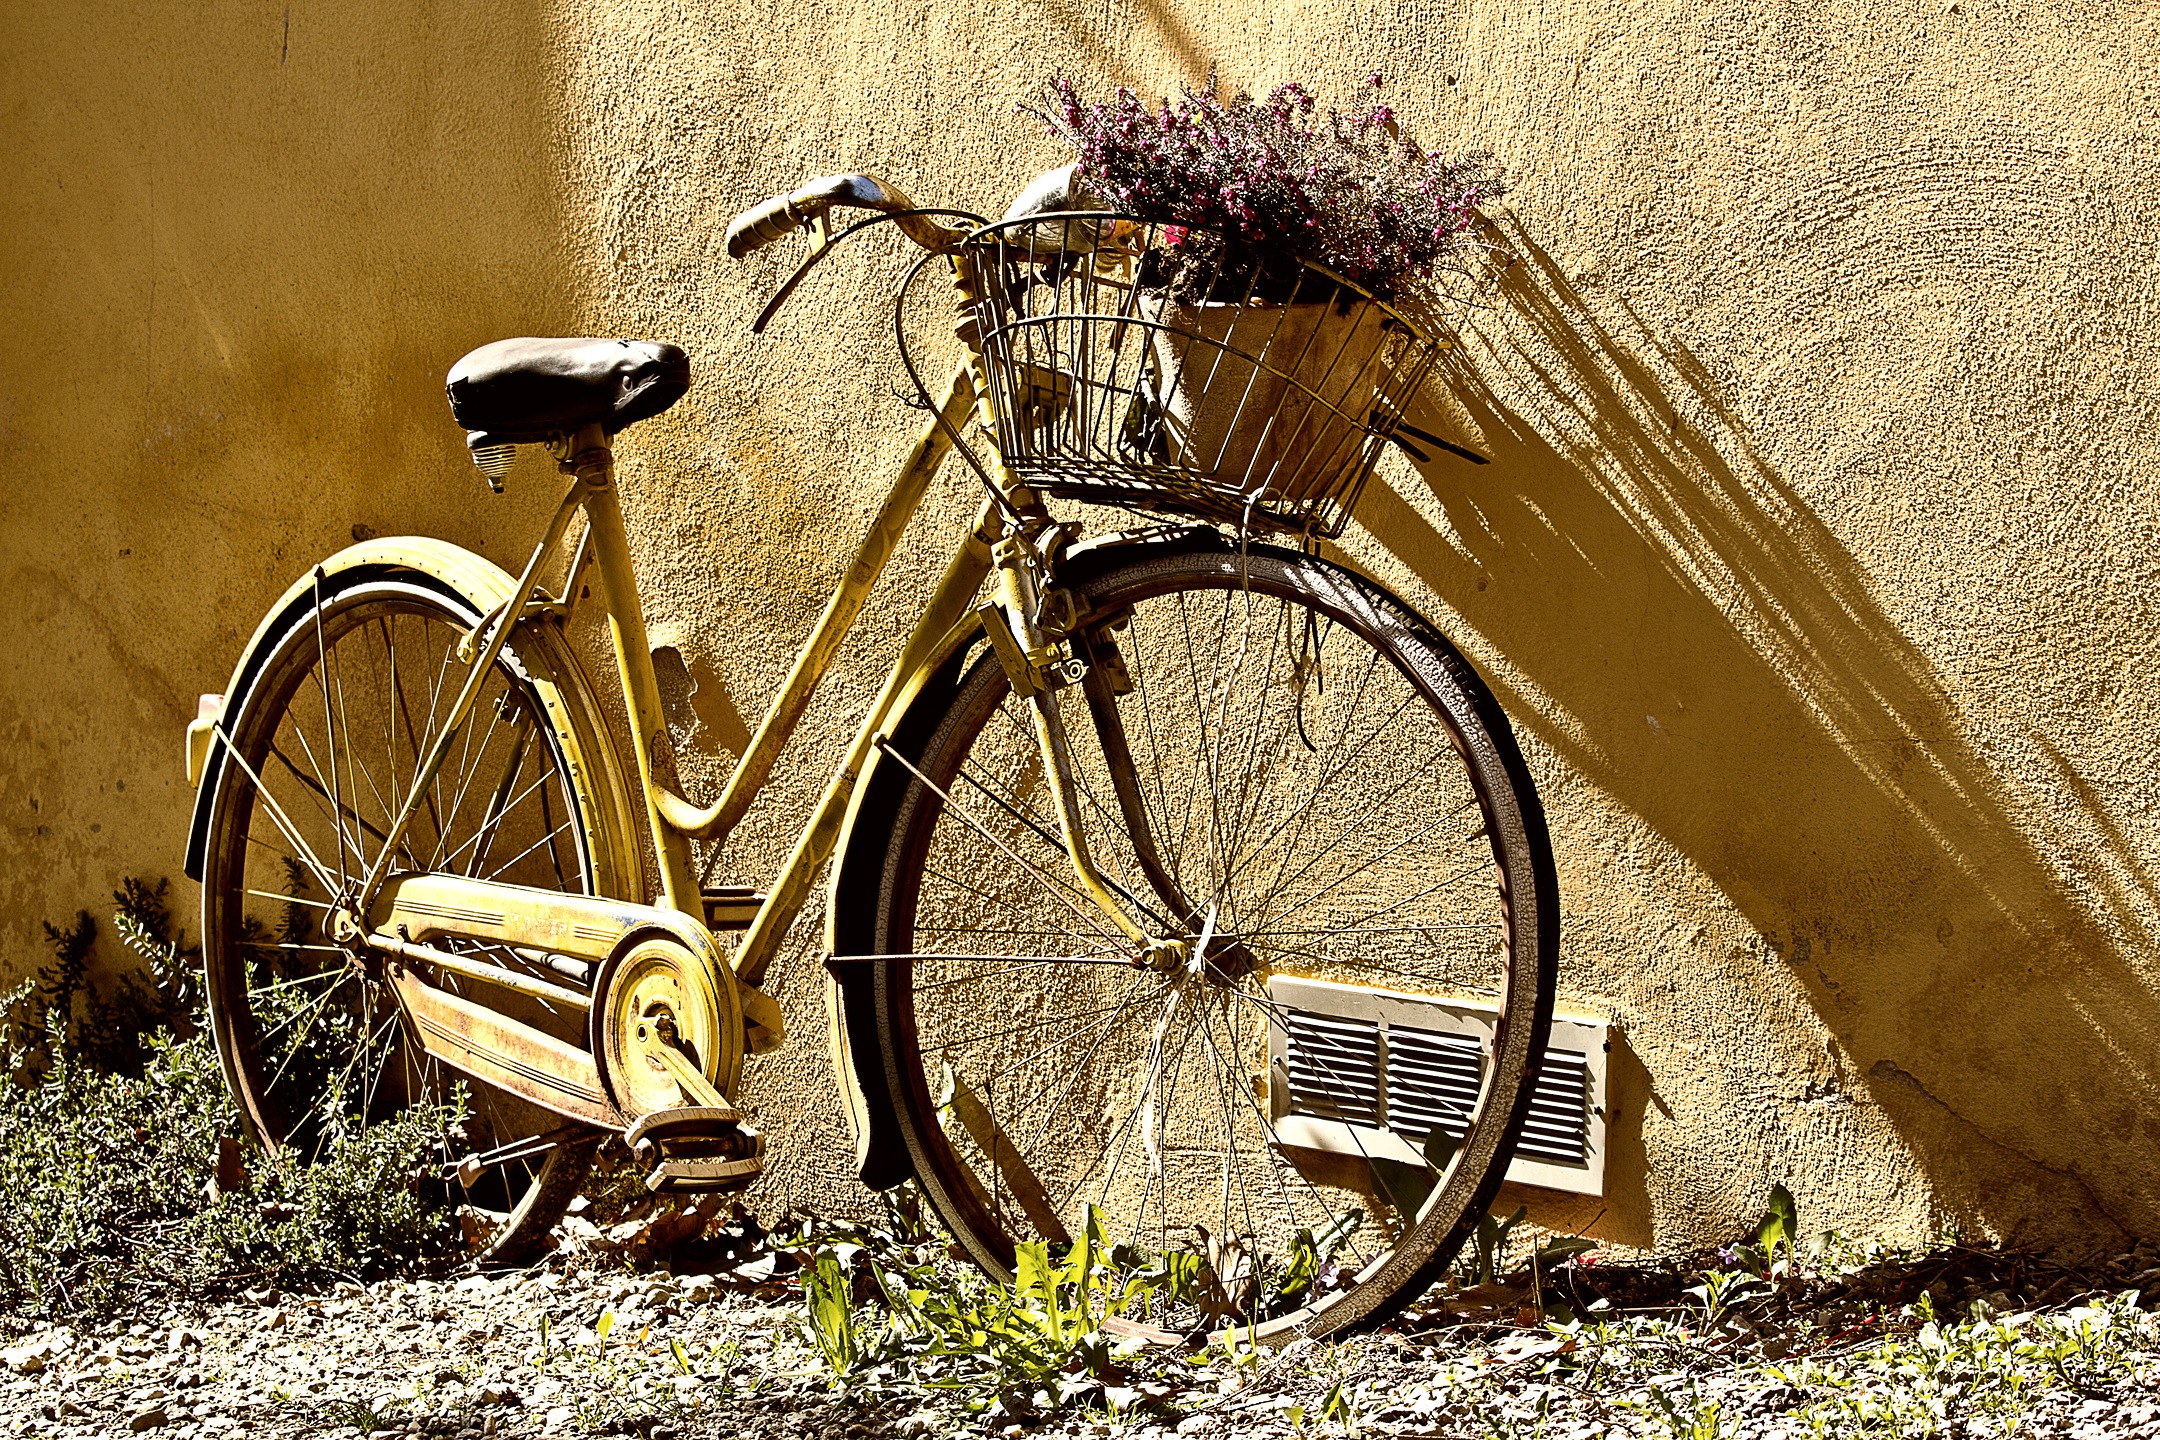
wheel, bicycle, bike, vehicle, soil, two, sports equipment, mountain bike, cycling, old bike, land vehicle, cyclo cross bicycle, road bicycle